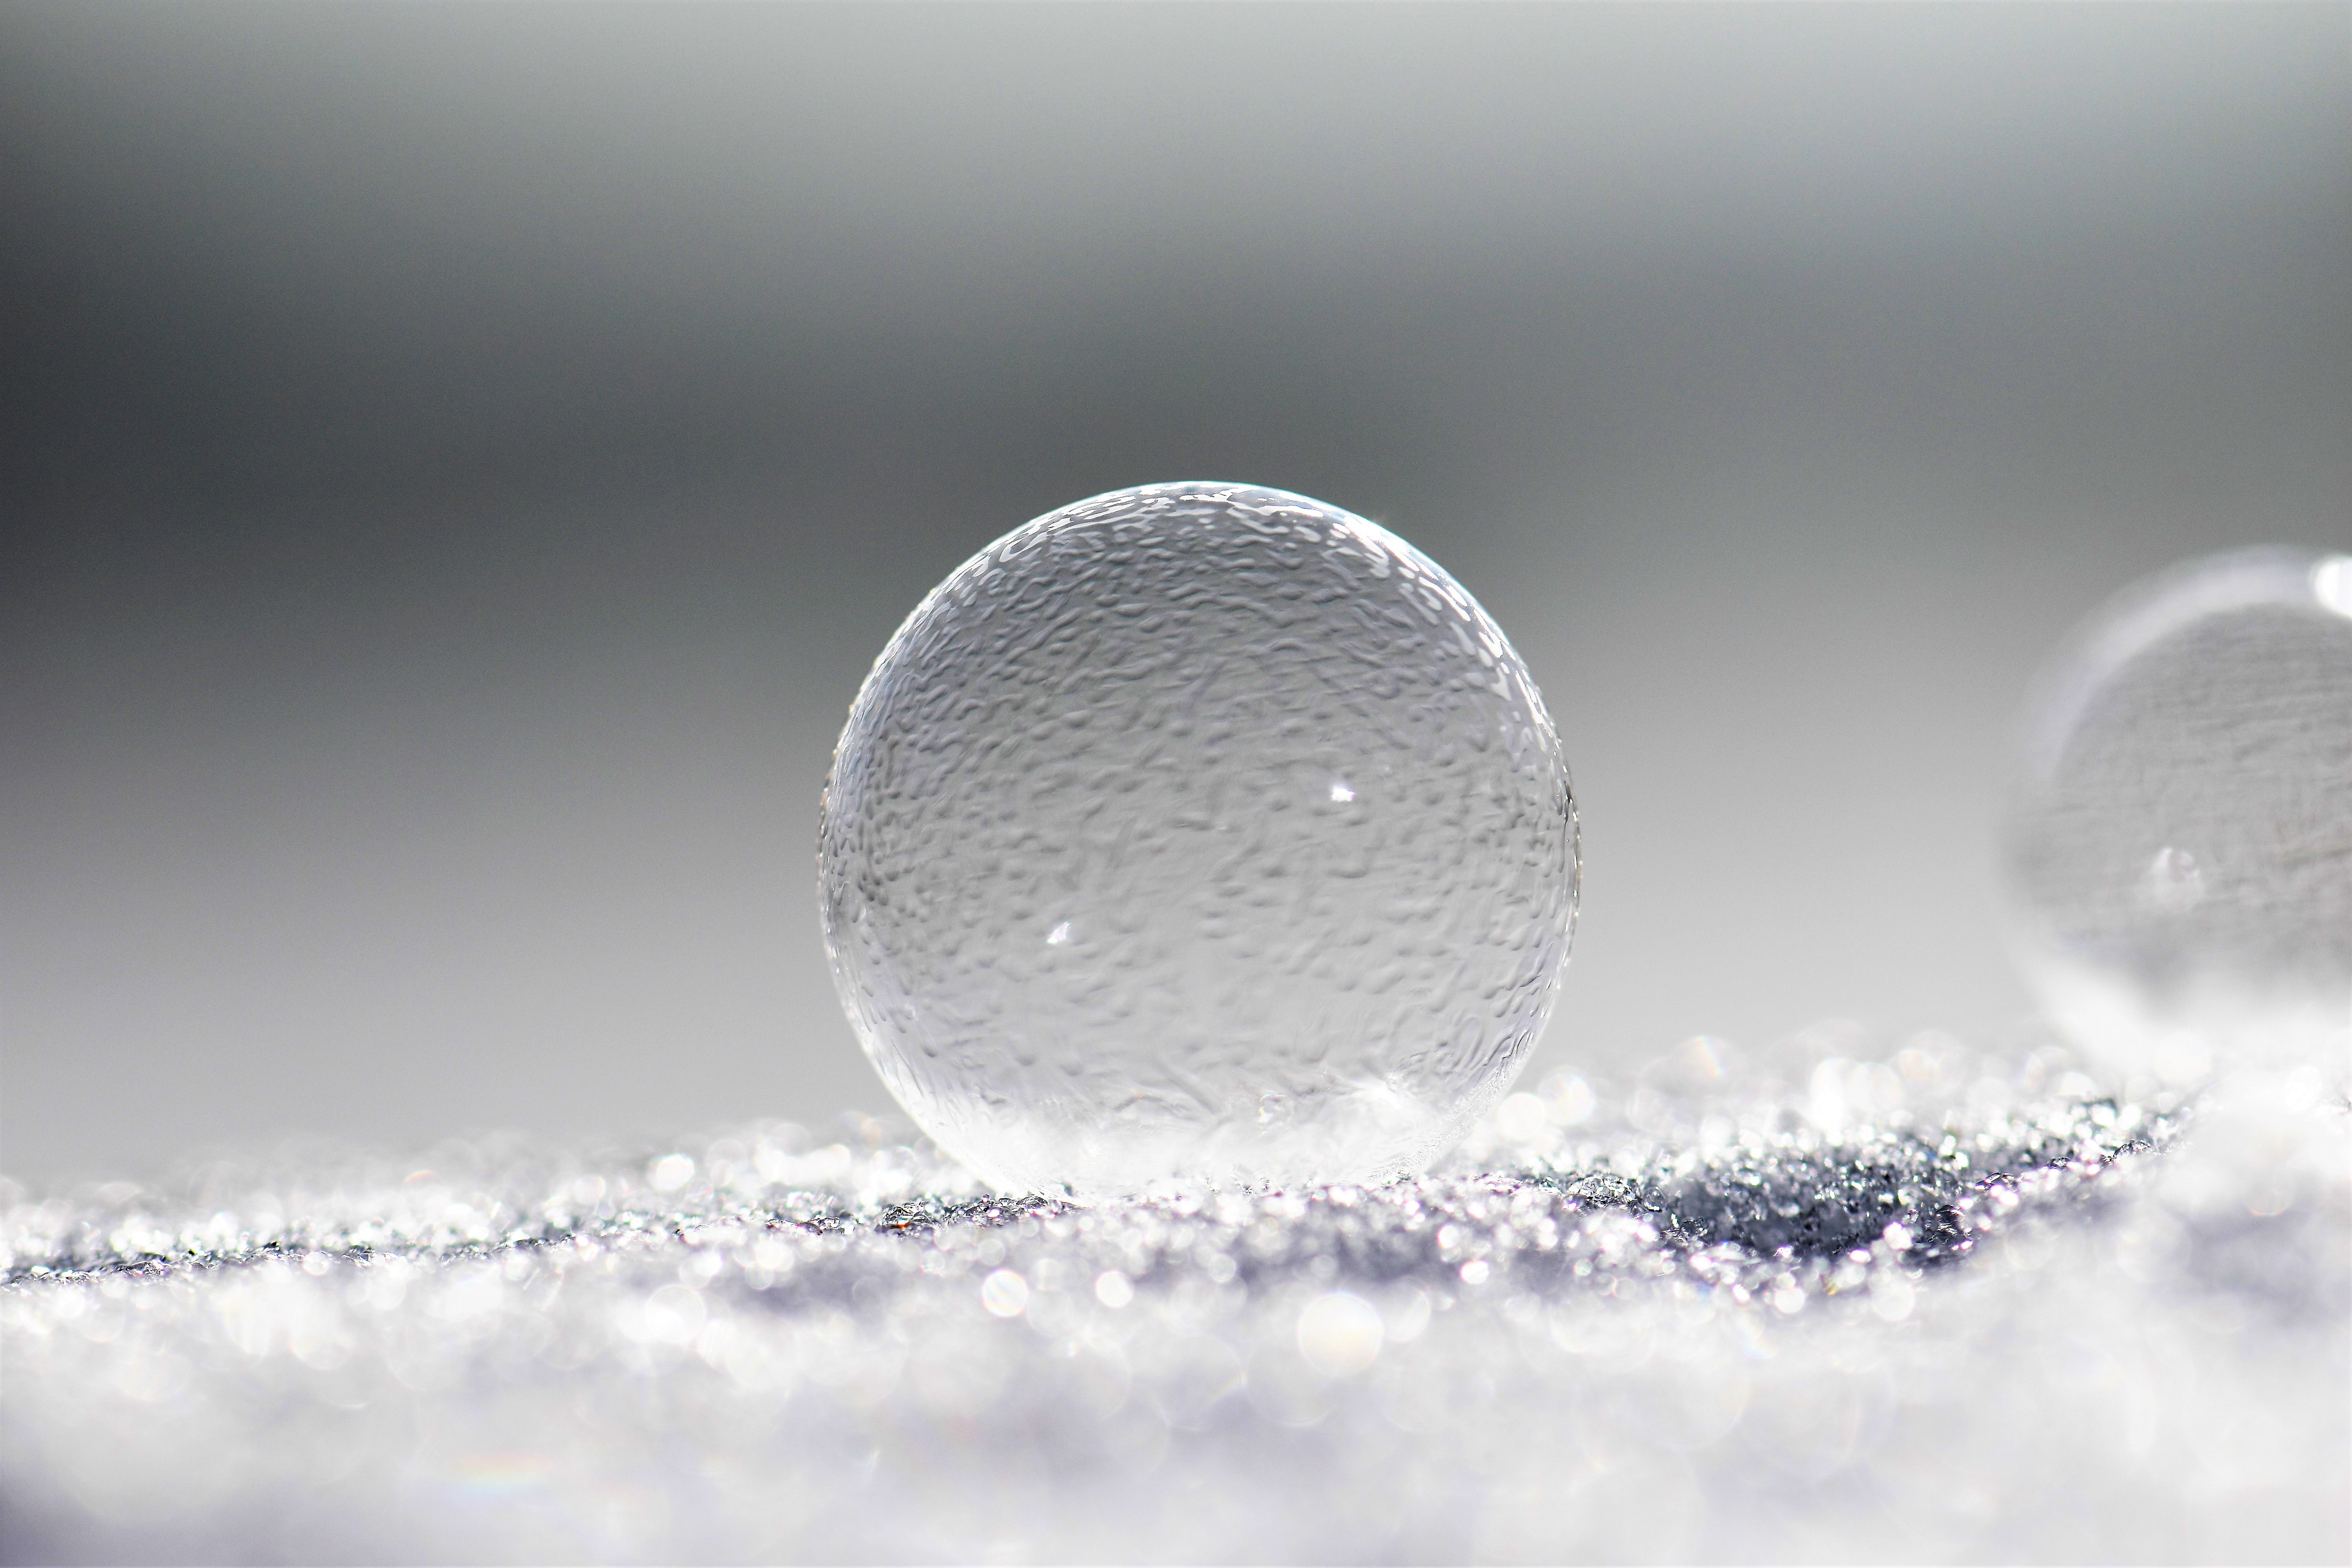
water, snow, cold, winter, drop, photography, frost, ice, frozen, bubble, circle, close up, icy, ball, shape, wintry, freezing, back light, macro photography, eiskristalle, crystals, soap bubbles, frozen bubble, liquid bubble, frosted soap bubble, crystal growth